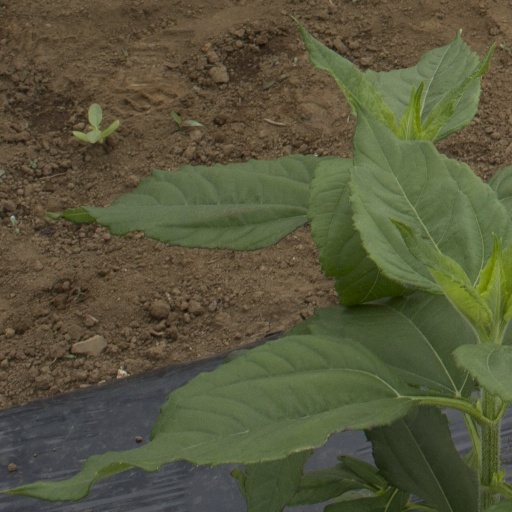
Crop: Jerusalem artichoke